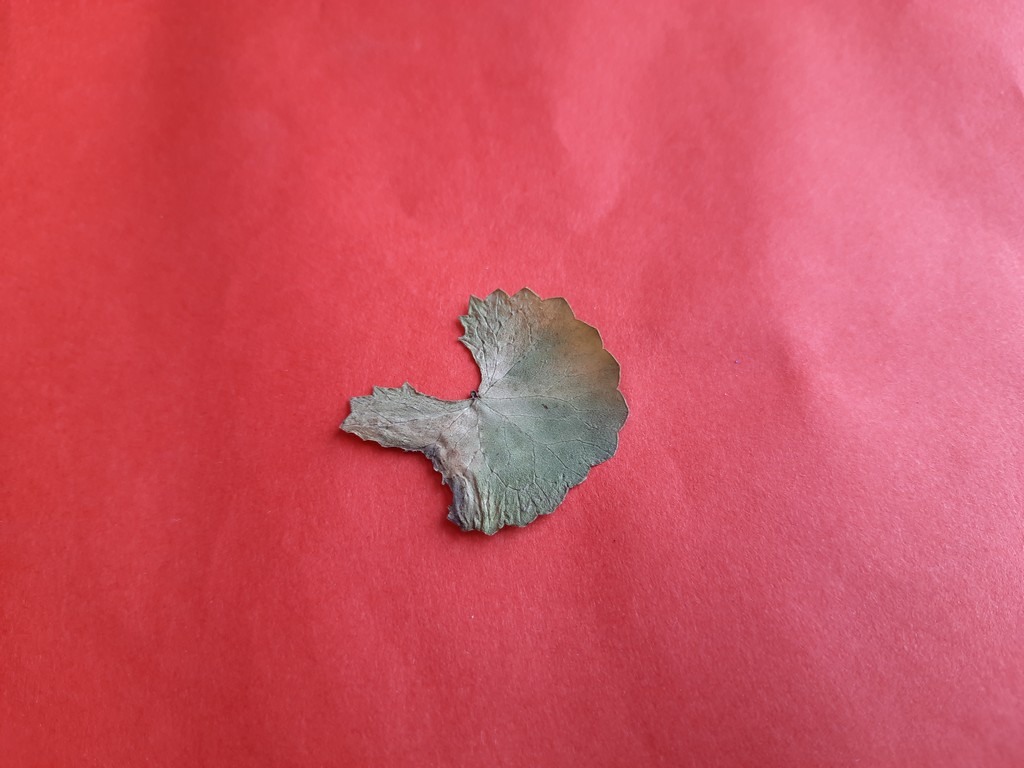
Label: Dried